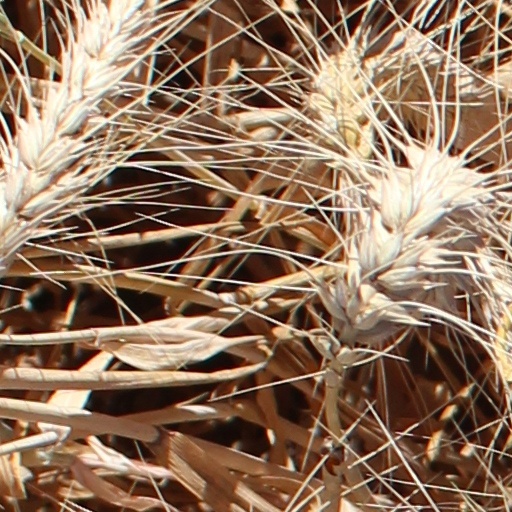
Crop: wheat